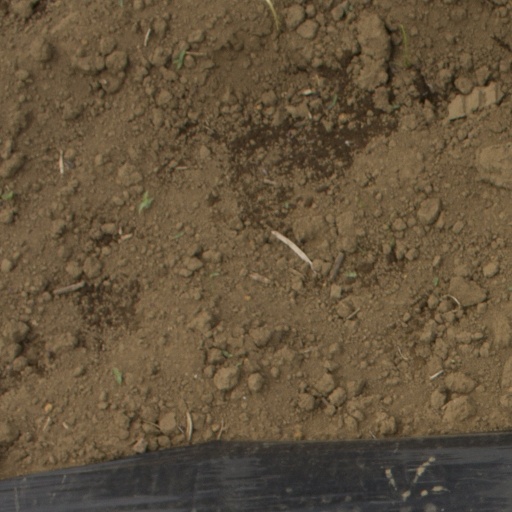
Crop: Jerusalem artichoke